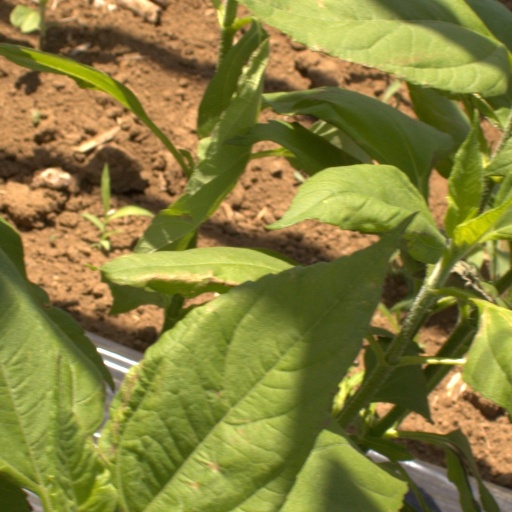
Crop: Jerusalem artichoke